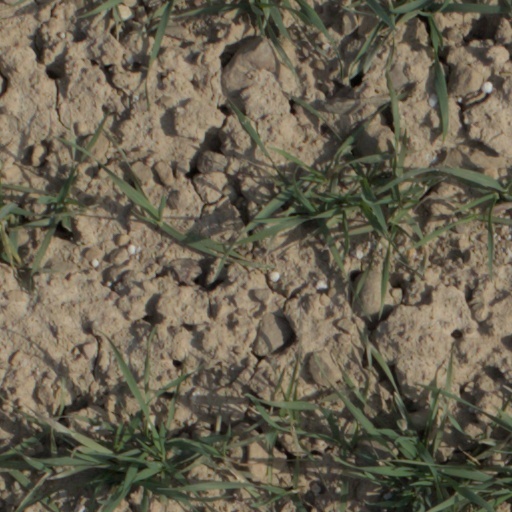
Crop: wheat